Cherkasy

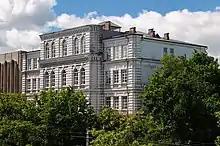
Men's gymnasium

Public transportation in Cherkasy consists of trolleybuses and buses. Trolleybuses started serving the city in 1965 and now operate on 10 routes, from approximately 6 am to 11 pm. The fleet is old, and mostly consists of ZiU-9 and ZiU-10 vehicles. Recently, 3 new trolleybuses (manufactured by LAZ) appeared in the city. The bus fleet mostly consists of "Etalon", "Bohdan", and "PAZ" buses. Cherkasy City Bus is the authority that controls the buses in the city. It consists of several private contractors which actually operate the transport system.